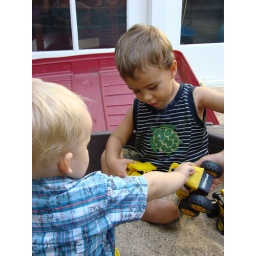
Derek and Miles in the sand box